David Aganzo

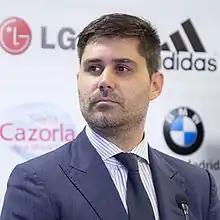
Aganzo in 2019

David Aganzo Méndez (born 10 January 1981) is a Spanish former footballer who played as a striker.